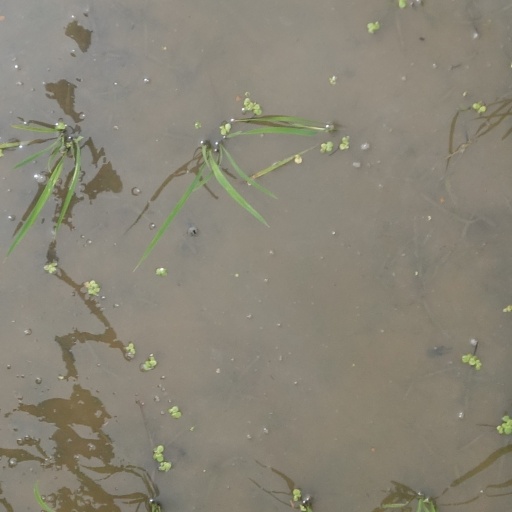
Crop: rice